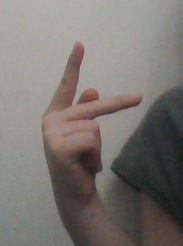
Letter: dha